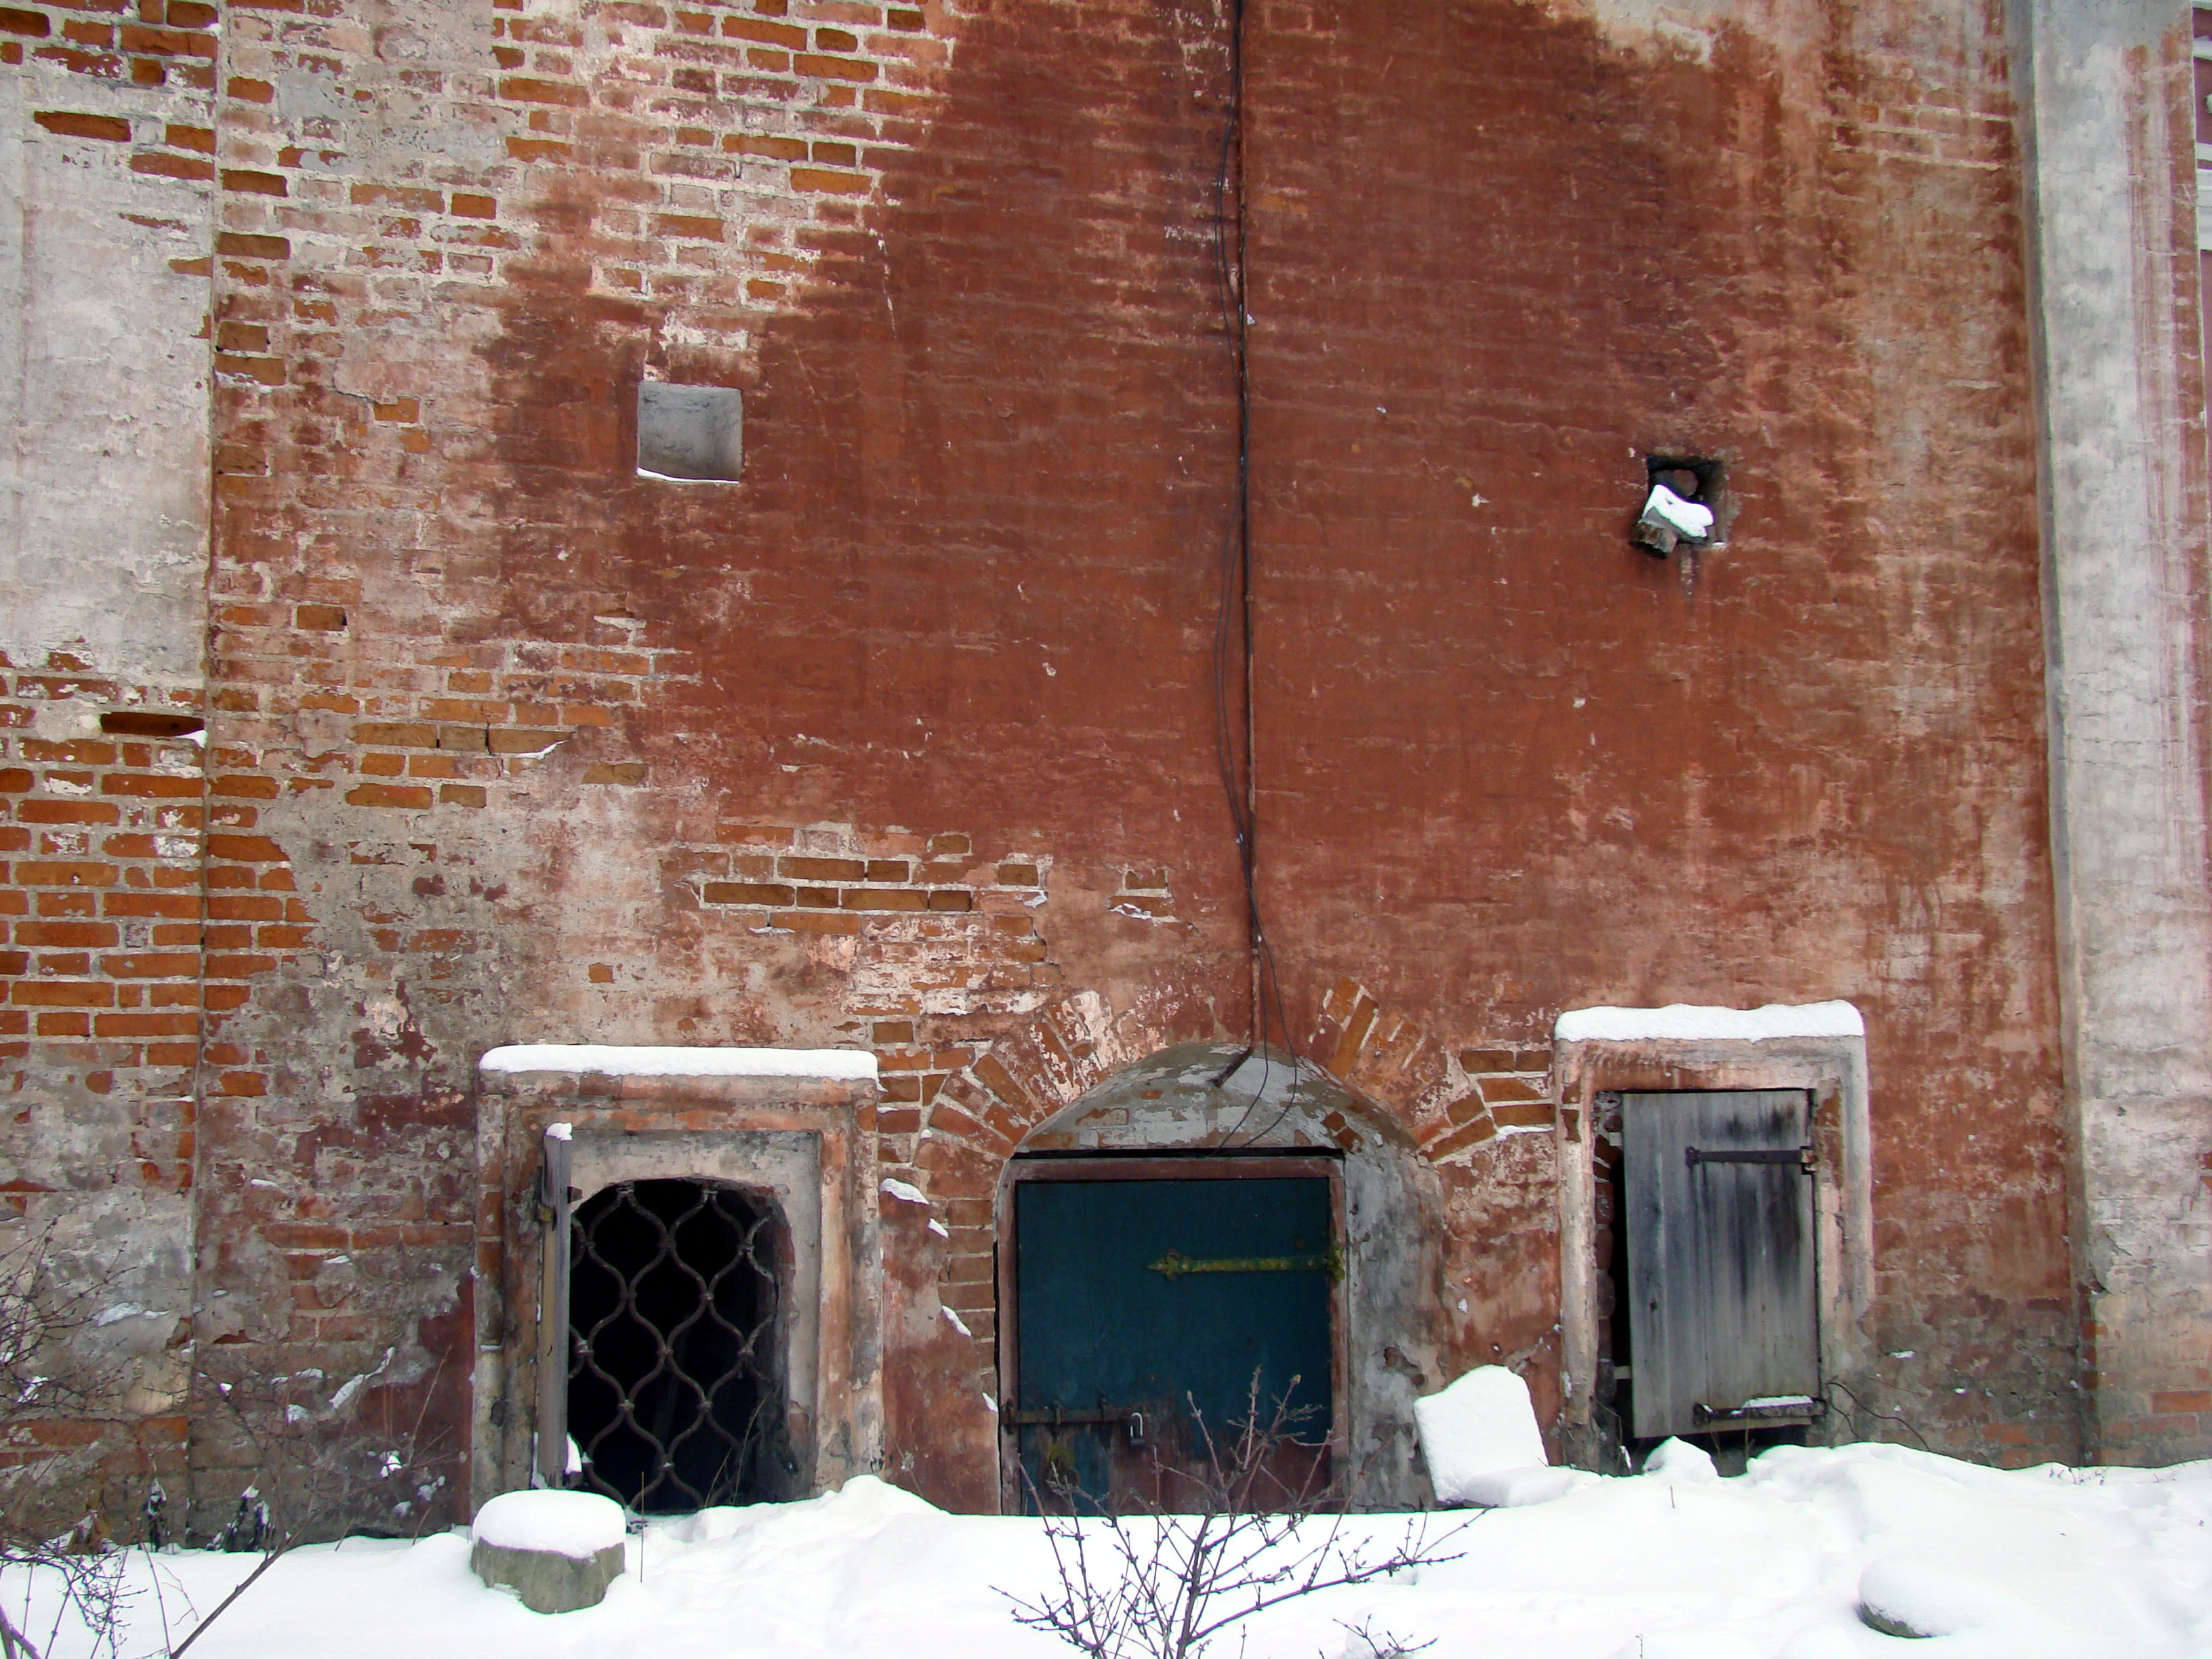
snow, winter, wood, house, window, home, wall, cottage, brick, door, monastery, sony, moscow, russia, moskau, dsc, h9, dsch9, donskoymonastery, donmonastery